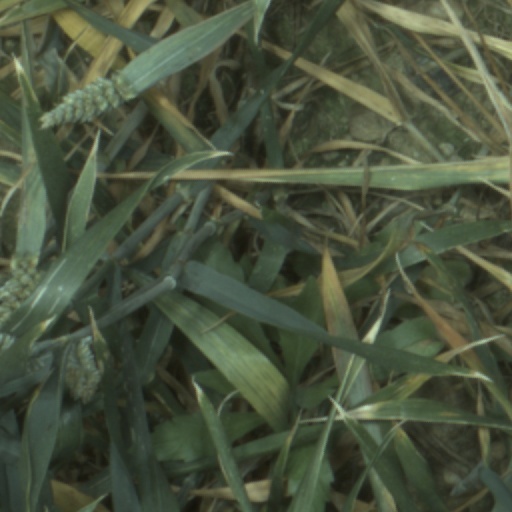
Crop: wheat